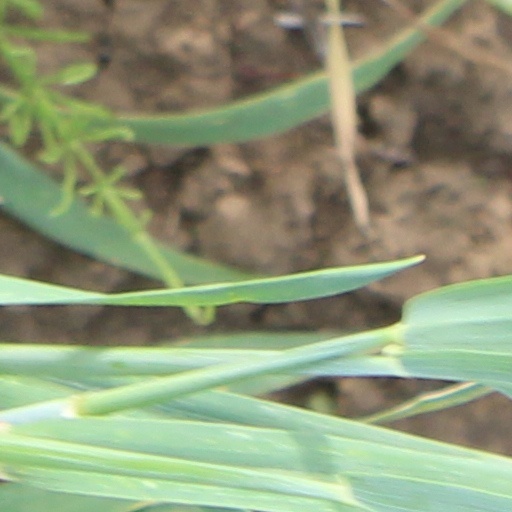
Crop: wheat